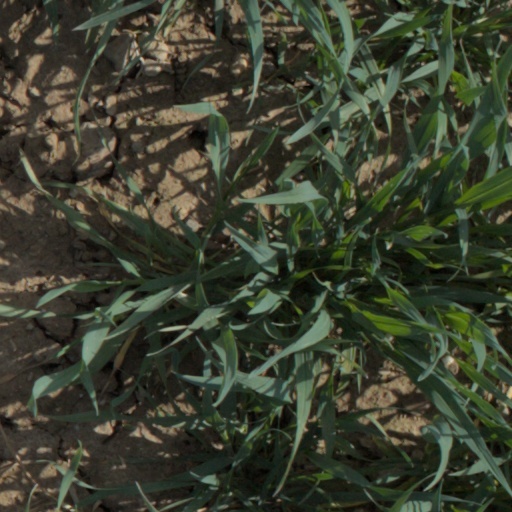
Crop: wheat